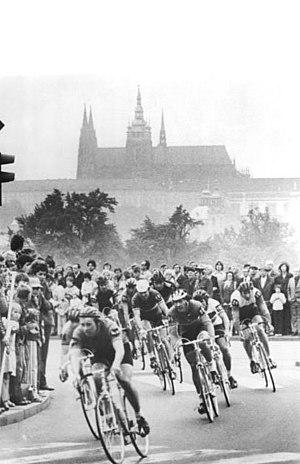
La Course de la Paix est une épreuve cycliste à étapes, créée en 1948. Organisée par les quotidiens des partis communistes polonais Trybuna Ludu et tchécoslovaque Rudé Právo, la course se dispute jusqu'en 1951 entre Varsovie et Prague. En 1952, le journal Neues Deutschland, organe du Parti socialiste unifié d'Allemagne se joint à l'organisation. Désormais, la Course de la Paix alterne ses départs et ses arrivées entre les trois capitales, Berlin, Prague et Varsovie. Cette organisation dure jusqu'en 1984. En 1985 et 1986, les soviétiques sont associés à l'organisation de la course : le quotidien la Pravda devient coorganisateur et les départs sont donnés de Moscou puis de Kiev. Elle reprend en 1987 son parcours traditionnel, entre Berlin, Prague et Varsovie, et célèbre son 40ᵉ anniversaire en réunissant au départ de Berlin 156 coureurs répartis en 26 équipes venues de 3 continents. C'est son apogée. La première page du règlement de la Course de la Paix définit l'objectif de l'épreuve :